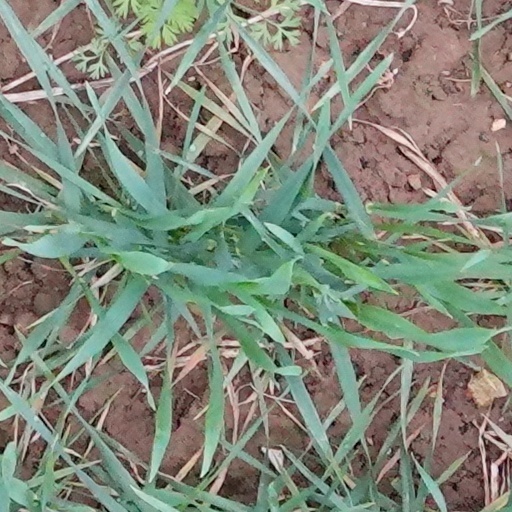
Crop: wheat